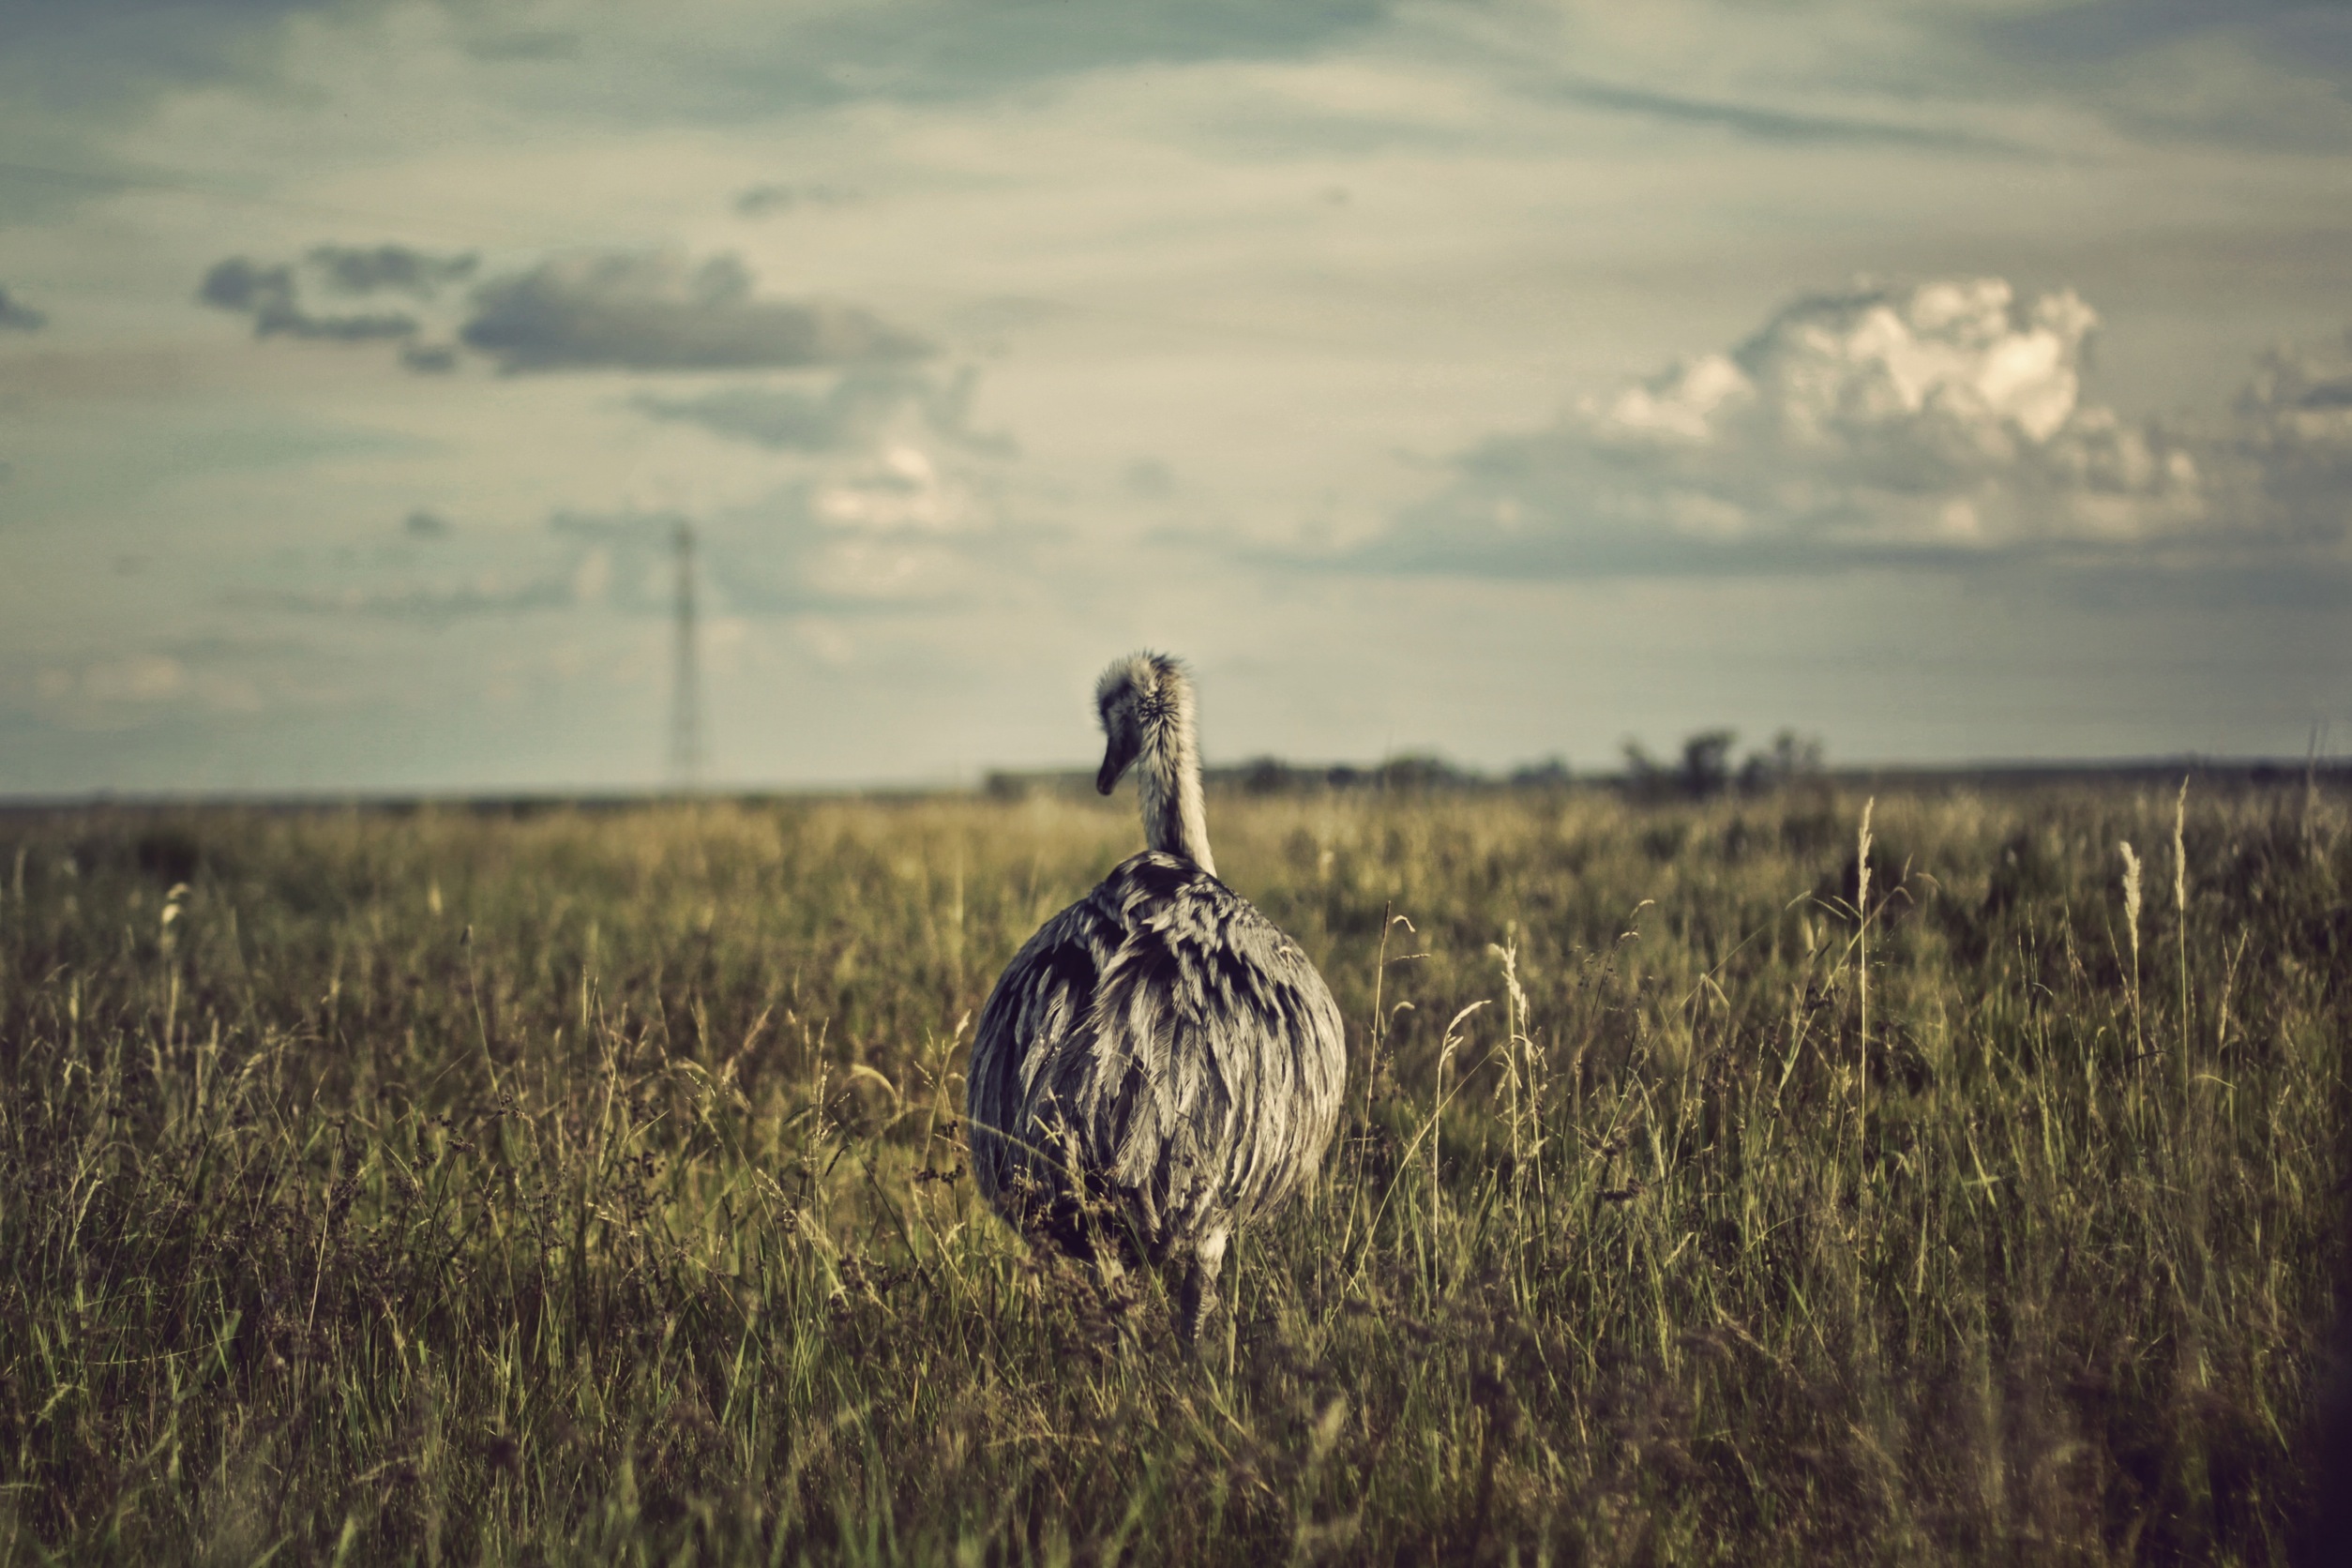
landscape, nature, grass, outdoor, bird, field, farm, meadow, prairie, morning, animal, alone, summer, wildlife, wild, rural, spring, agriculture, ostrich, fauna, savanna, plain, grassland, wetland, large, habitat, water bird, safari, rural area, grass family